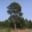
Label: pine_tree